Les Moutiers-en-Cinglais

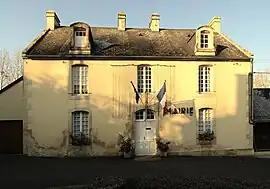
Town hall

Les Moutiers-en-Cinglais is a commune in the department of Calvados in the Normandy region in northwestern France.